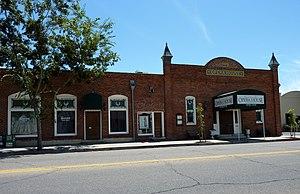
Ceci est la liste des lieux historique inscrits sur le registre national dans le comté de Fresno en Californie.